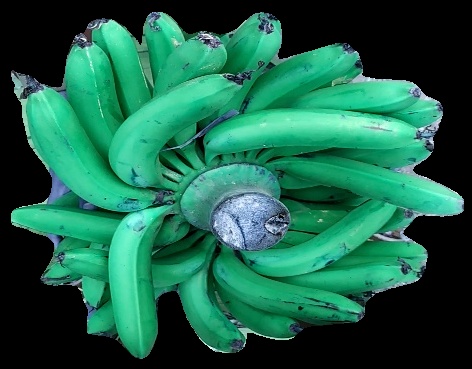
Variety: pachbale
Grade: grade1